Indiana Hoosiers football

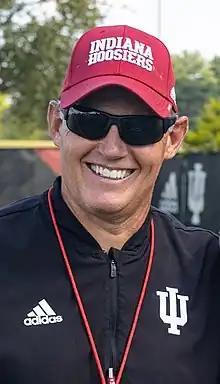
Coach Allen

On December 1, 2016, Hoosiers defensive coordinator Tom Allen was promoted to head coach, replacing Kevin Wilson.